Gundega Repše

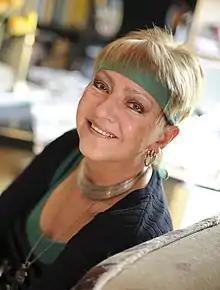
Image of Gundega Repše

Gundega Repše (born 13 January 1960, Riga) is a Latvian writer. She received the Annual Latvian Literature Award in 2000 for her novel "Thumbelina" ("Īkstīte"). In 2018, Repše was awarded the Baltic Assembly Literature Award.